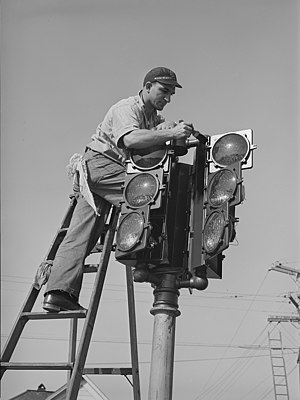
Trafiksignal / Historie
Installation af et trafiklys i San Diego, USA i december 1940.
Trafiksignal eller trafiklys er de mest almindelige betegnelser for udstyret i et lysreguleret vejkryds.